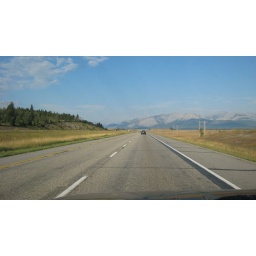
On TransCanada going to Canmore, Alberta, Canada- forest fire in the USA made the sky hazy